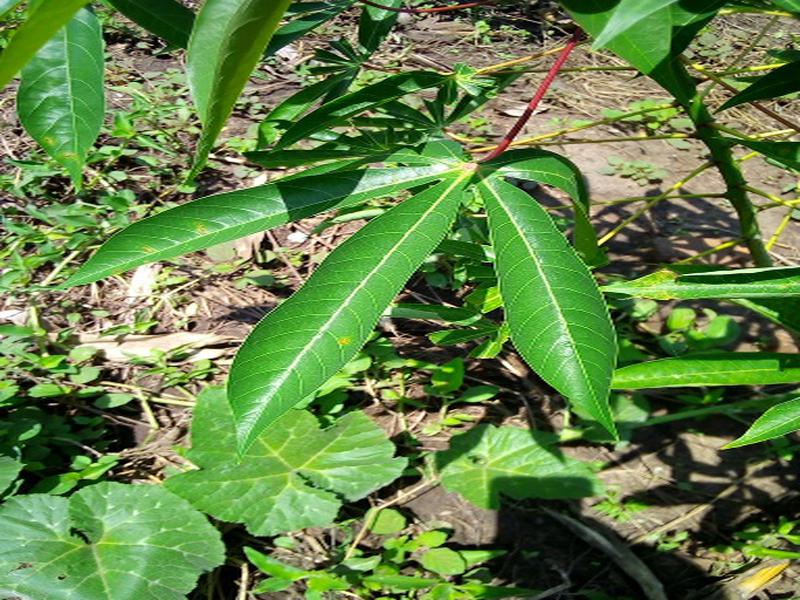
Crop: cassava
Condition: healthy